Cathedral

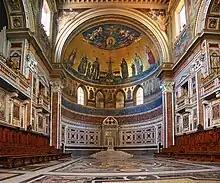
The cathedra of the Pope as Bishop of Rome, Archbasilica of Saint John Lateran

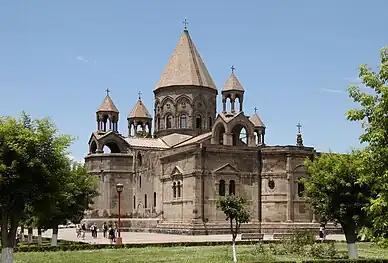
Etchmiadzin cathedral in Vagarshapat, Armenia, believed to be the oldest cathedral in the world.

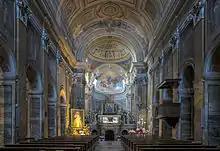
The Cathedral of Santa Maria Assunta is a Catholic cathedral in Nepi, Italy

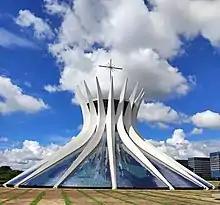
The Cathedral of Brasilia in Brazil takes a modernist form

The word "cathedral" is derived from the French , which came from the Latin and from the ('seat'), and ultimately from the Ancient Greek, 'seat, bench', from 'down' and 'seat, base, chair'.